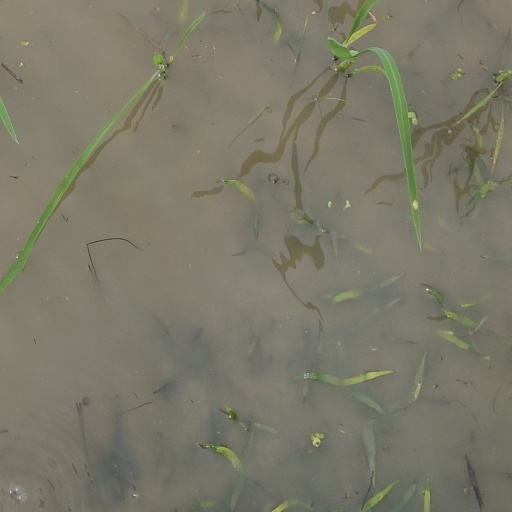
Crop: rice